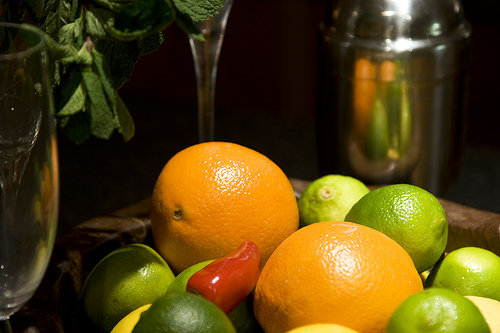
user: Given an image and a question. Answer the question in a short answer. Question: What types of fruit are these? Short Answer:
assistant: orange and lime